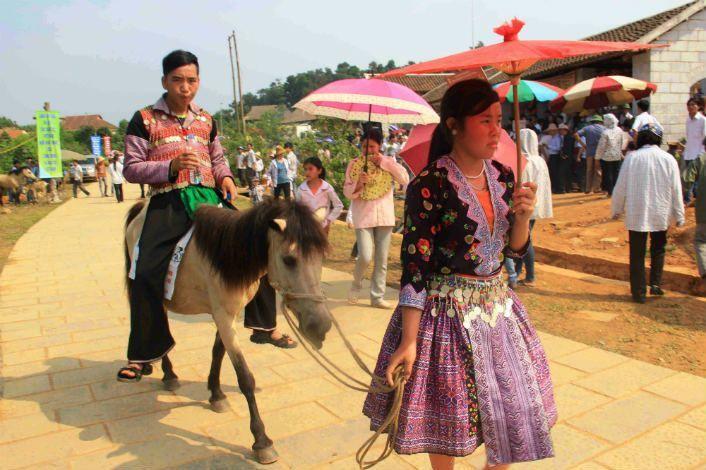
có nhiều người đang xuất hiện ở trong khu vực này